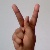
The image shows a hand gesture representing the letter 'K' in Indian Sign Language.